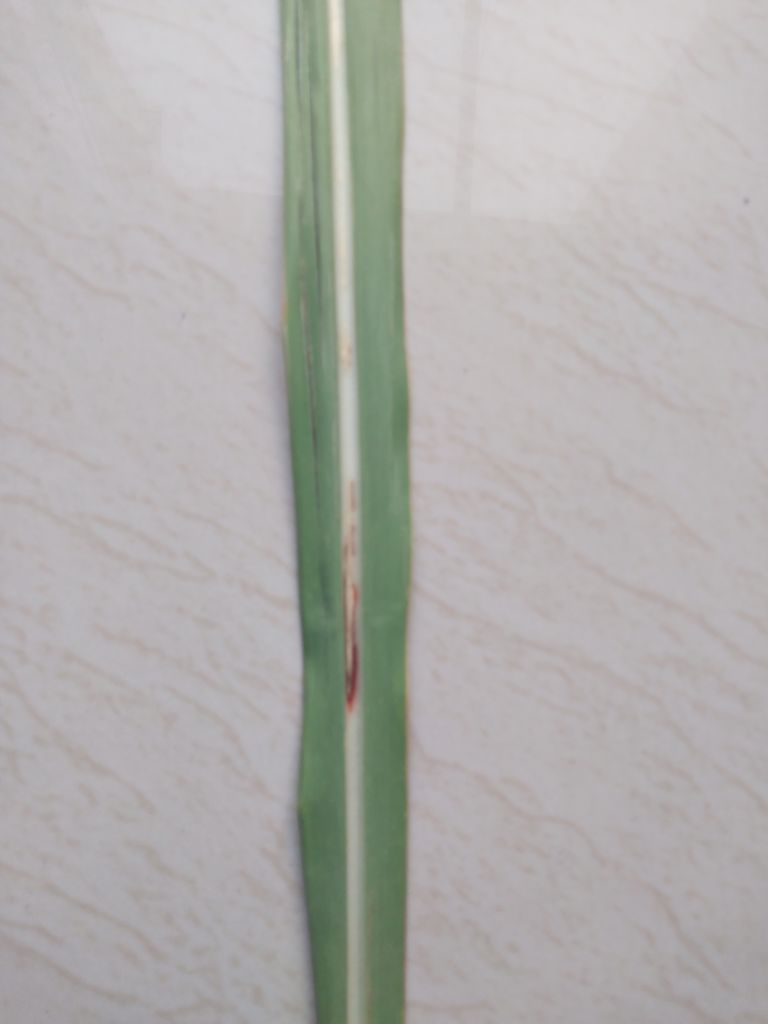
Label: Brown Spot